Sagaing Fault

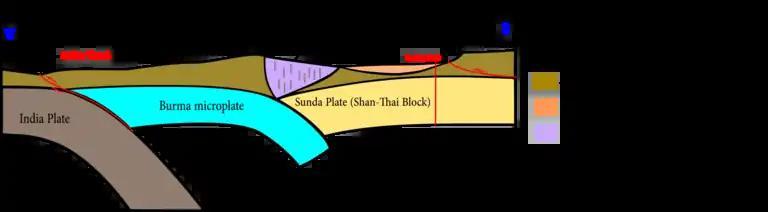
Simplified geological cross section of Myanmar at latitude 21°N. SG refers to Sagaing fault. Inspired and modified from Rangin et al. (2013) and Mitchell (1989).

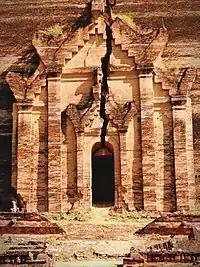
A large fracture on the Mingun Pahtodawgyi caused by the 1839 Ava earthquake

Damaging earthquakes have been associated with the fault for centuries. The great 1839 Ava earthquake killed hundreds and damaged many cities, including the then imperial capital Inwa. That earthquake is thought to have a moment magnitude of 7.9 or greater. The large magnitude would imply a rupture length of at least 300 km along the fault.